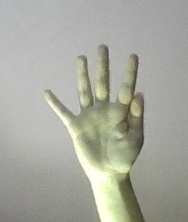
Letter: sheen